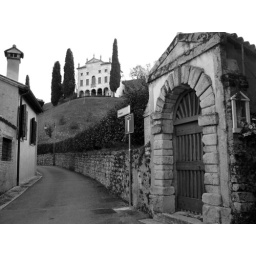
Via Fosse. Villa on the top of the hill in Asolo, Italy. Black and white photography by Donna Corless.